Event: Nepal Earthquake
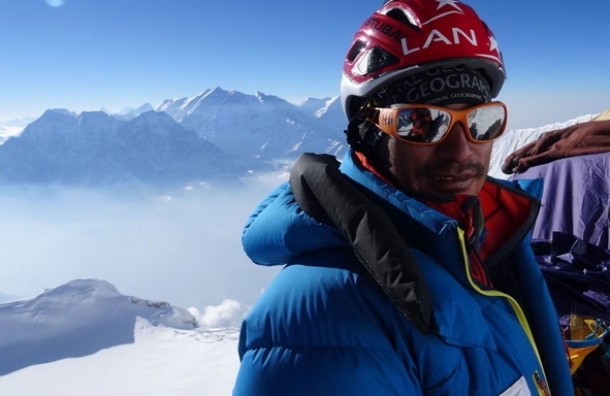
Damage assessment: no_damage